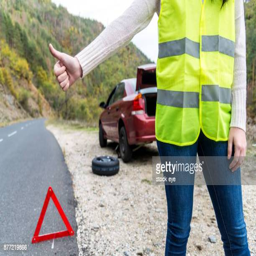
woman with broken car on the road